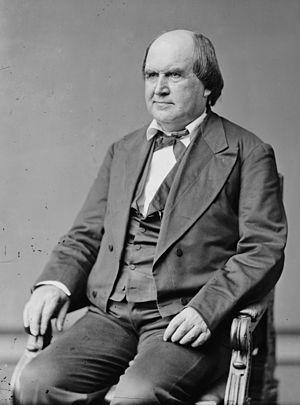
Cette page recense les sénateurs américains de l’État du Kentucky. Les sénateurs du Kentucky appartiennent aux classes 2 et 3. Le Kentucky est actuellement représenté au Sénat américain par les républicains Mitch McConnell et Rand Paul.